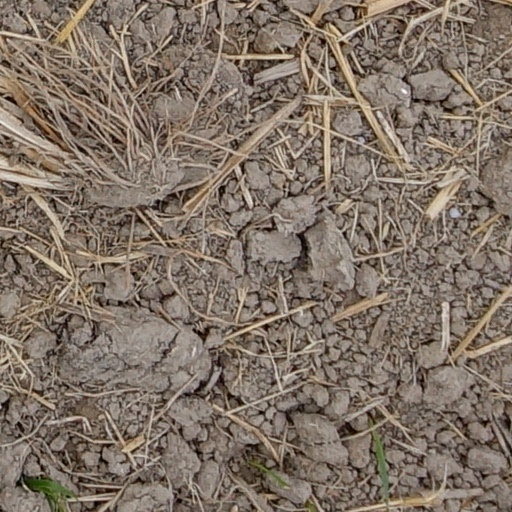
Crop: wheat